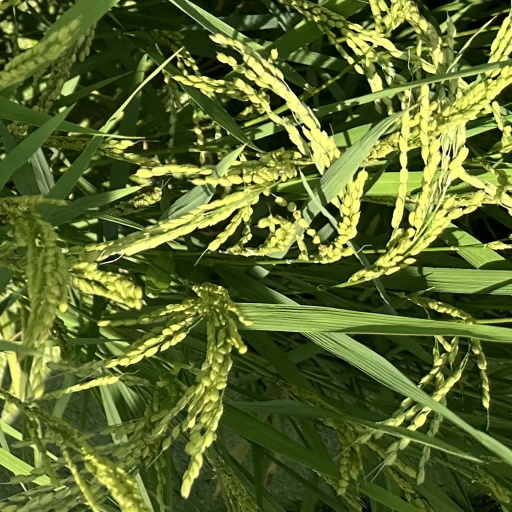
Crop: rice